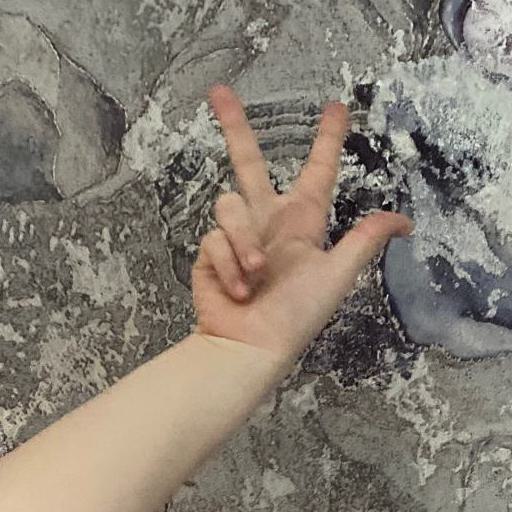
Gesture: three2